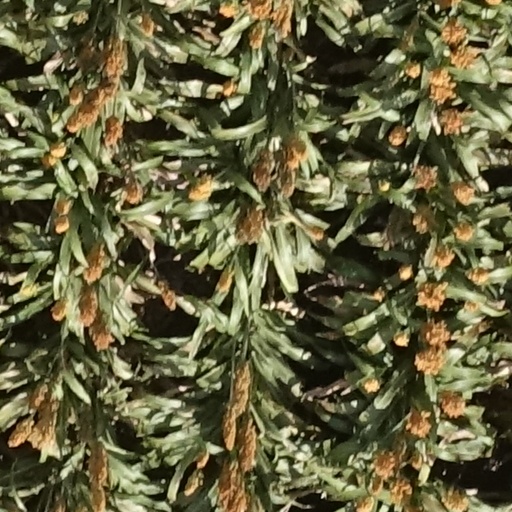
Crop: sorghum